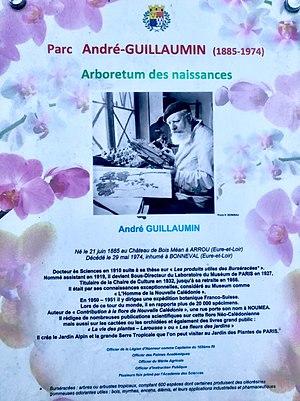
Plaque du parc André Guillaumin
Arrou est une ancienne commune française située dans le département d'Eure-et-Loir en région Centre-Val de Loire. Le 1ᵉʳ janvier 2017, Arrou est intégrée à la Commune nouvelle d'Arrou, dont elle devient le chef-lieu avec statut de commune déléguée.